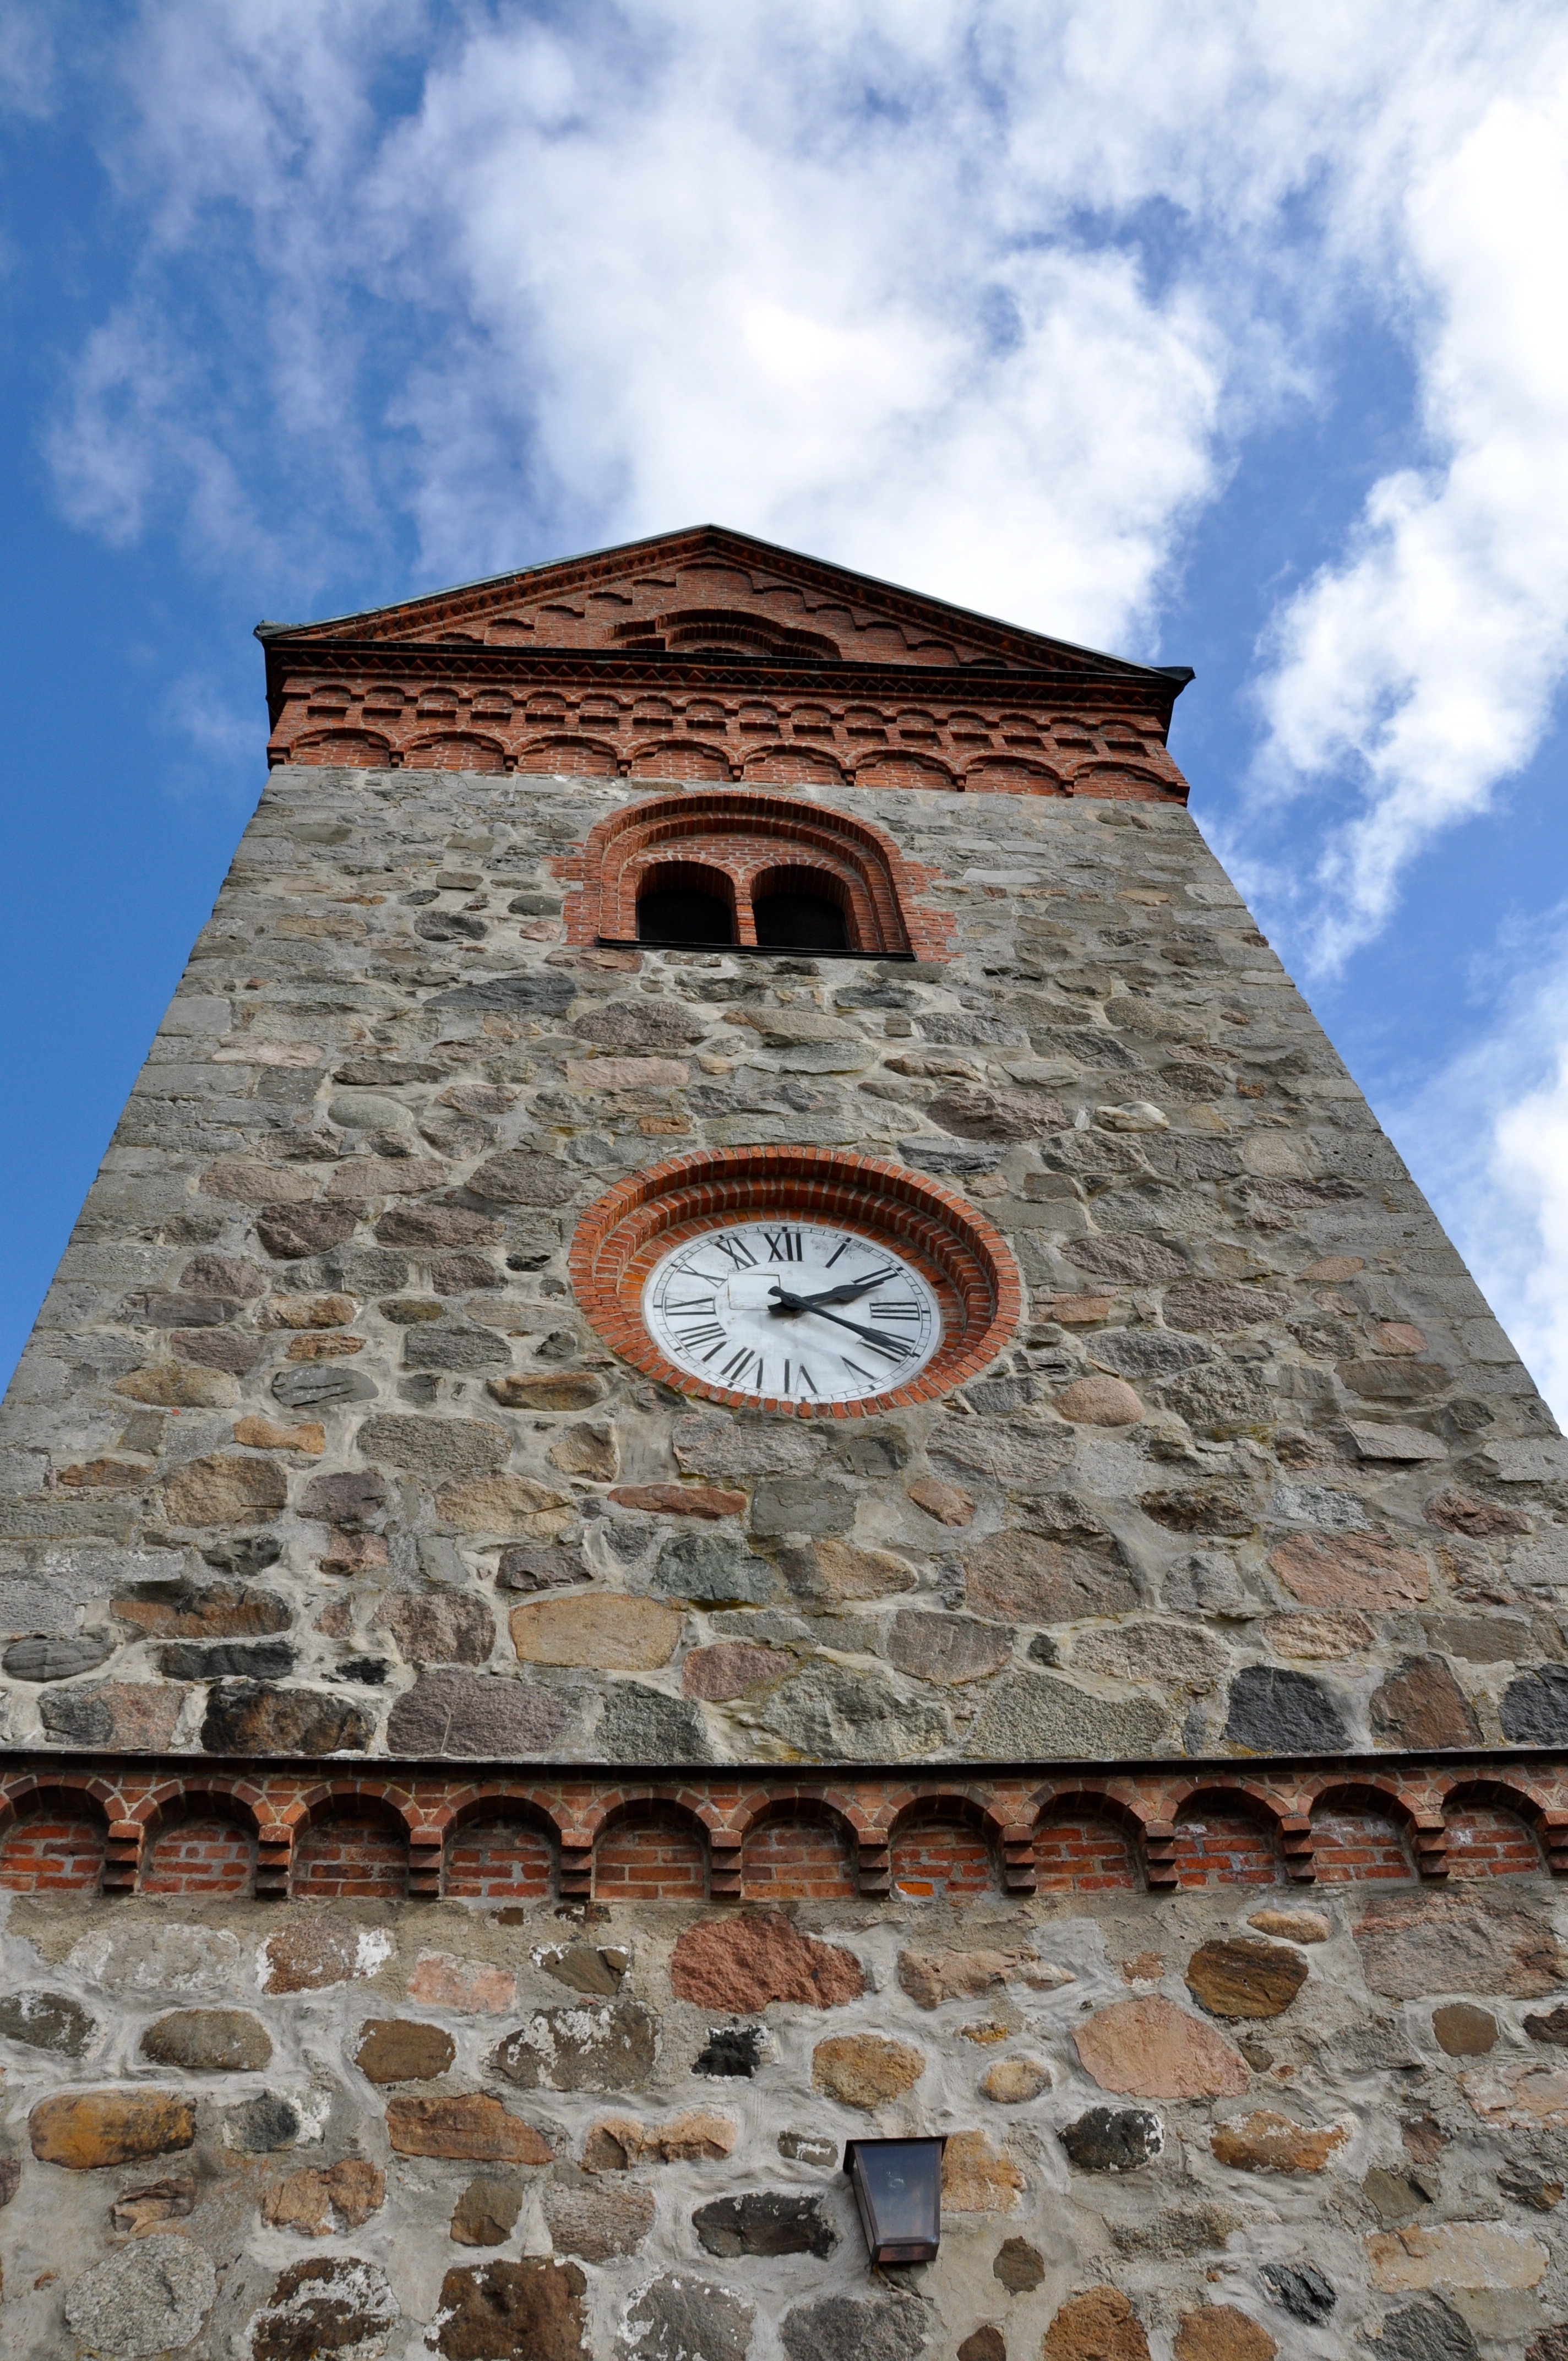
watch, rock, stone, tower, church, chapel, place of worship, bell tower, ruins, archaeological site, ancient history